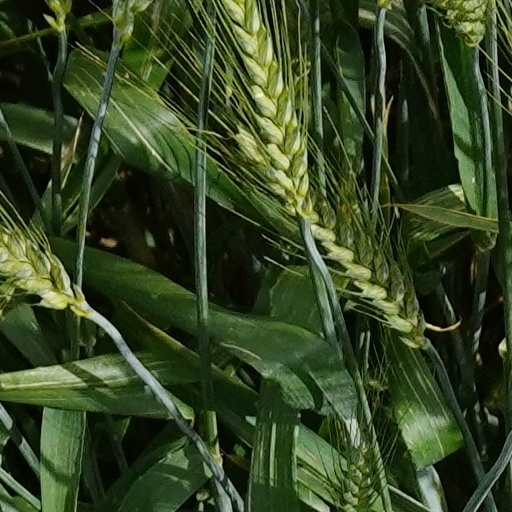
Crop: wheat